African Lion Safari

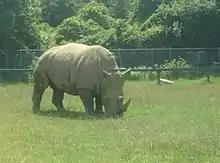
Rhino grazing at the African Lion Safari

The Rocky Ridge Veldt includes Rothschild's giraffes, Grant's zebras, wildebeest, Common eland, Barbary sheep, ostrich, southern white rhinoceroses, addax, and scimitar oryx. Inside this open field are shelters, shade structures, and several piles of rocks for animals to climb on.